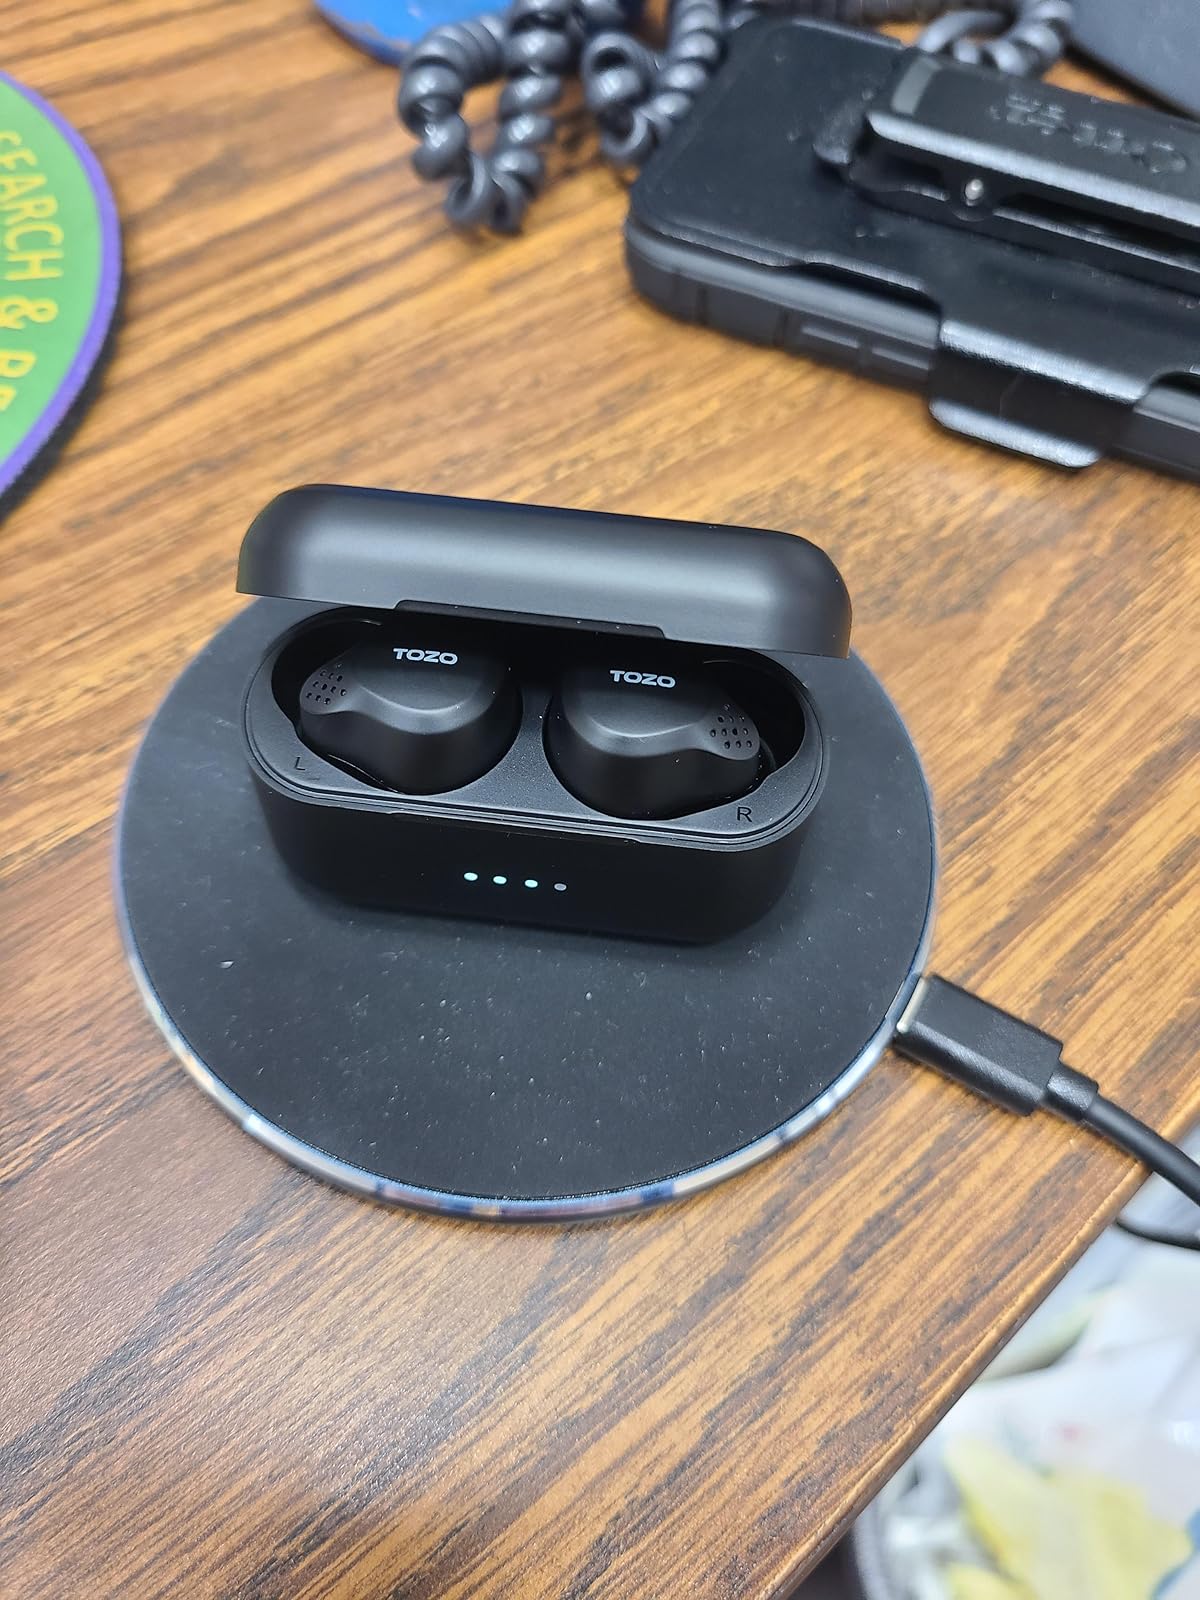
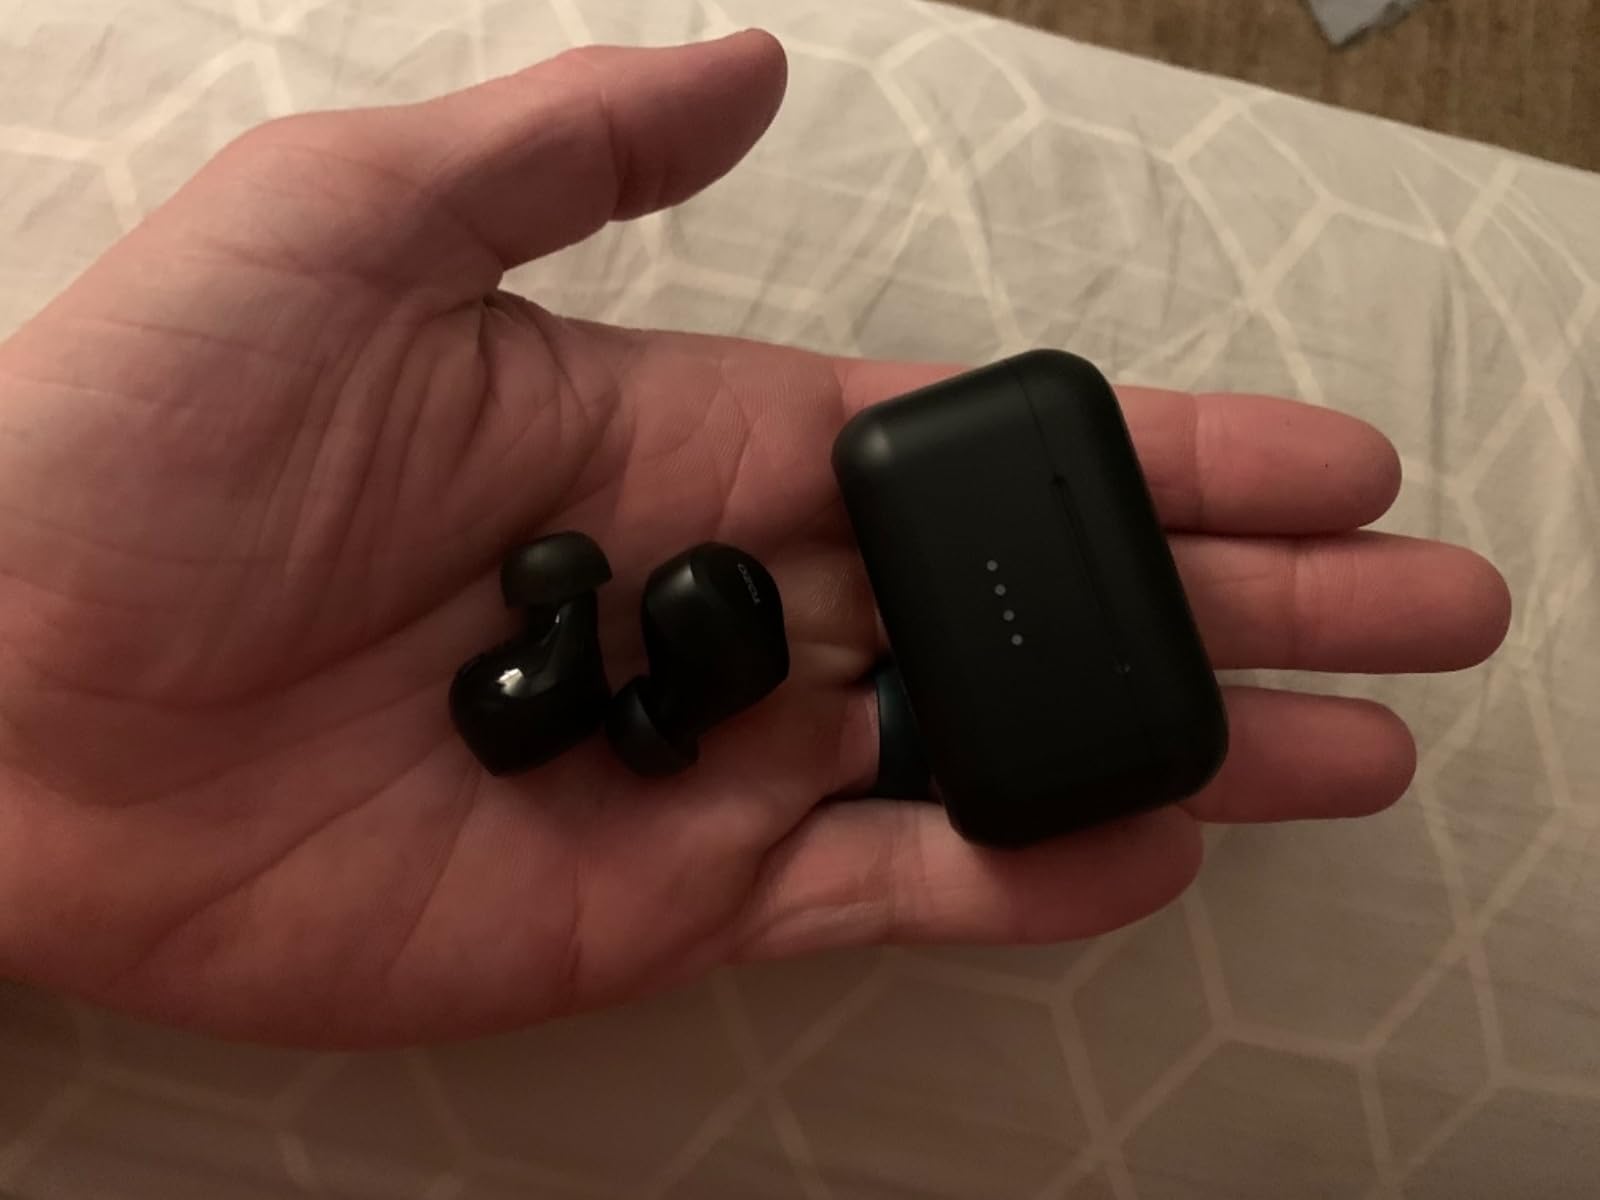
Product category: earbuds
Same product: yes